Deluge (history)

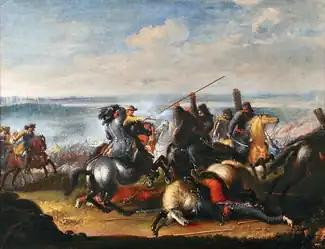
Charles X Gustav in skirmish with Polish Tatars at the battle of Warsaw, by Johan Philip Lemke (1684).

After joining the Cossacks, Rákóczi decided not to attack Lwów, but set off towards Kraków, where the situation of the Swedish garrison under Wirtz was desperate. On March 21, Rákóczi captured Tarnów, and on March 28, he reached Kraków. Along the way to the ancient Polish capital, the Transylvanian-Cossack army burned and looted towns and villages, murdering thousands. Since his army was too busy looting Lesser Poland, only 5,000 soldiers reached Kraków, which by the Treaty of Radnot, was to be ruled by Transylvania. After leaving 2,500 soldiers to help the Swedish garrison of Kraków, Rákóczi's army headed northwards, along the Vistula. On April 12, 1657, the Transylvanian-Cossack army met with Swedish forces under Charles X Gustav, at Ćmielów. The joined forces began to follow the Polish Crown army under Stanisław Potocki, and the Lithuanian army under Paweł Sapieha, to force a decisive battle. On April 29, the Polish and Lithuanian armies joined forces at Łosice, and in early May 1657, the Poles decided to organize a revenge raid on Transylvania, under hetman Jerzy Sebastian Lubomirski. On May 13, Rákóczi and Charles X Gustav seized the fortress of Brześć Litewski, and on May 17, after a three-day siege, the Swedes, Cossacks, and Transylvanians captured Warsaw. Soon afterwards, however, the Dano-Swedish War began, and Charles X Gustav left Poland with most of his troops. The remaining Swedish army was commanded by Gustaf Otto Stenbock. The Swedish withdrawal made Rákóczi uneasy, as he was well aware of the poor quality of his soldiers. On July 7–8, 1656, at Łańcut Castle, King John Casimir and his hetmans agreed that Stefan Czarniecki would follow Rákóczi and the Cossacks, while Lubomirski's and Potocki's divisions together with Crimean Tatars.